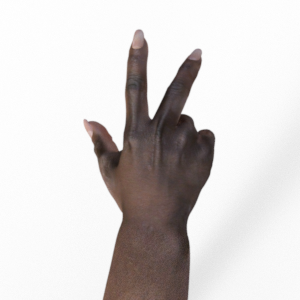
Label: scissors